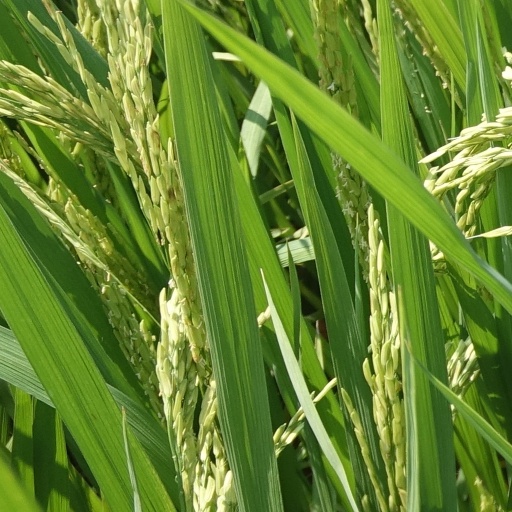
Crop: rice